N. S. Subba Rao

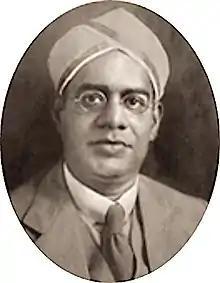
N. S. Subba Rao

Nanjanagud Subbaraya Subba Rao (14 March 1885 – 29 June 1943) was a professor of economics at Maharaja College, Mysore. He later became Principal of Maharaja College, Mysore and retired as the Vice Chancellor of University of Mysore from 1937 - 42. Subba Rao was a student of Alfred Marshall at Saint John's College, Cambridge, between 1905 and 1909 where he completed his M. A. Tripos exam and Bar-at-Law qualification. N. S. Subba Rao was a contemporary of John Maynard Keynes and Arthur Cecil Pigou and had a close working relationship with both of them for nearly two decades. Among the prominent contributions of N. S. Subba Rao are "The Scouts and Guides Movement", "Mysore University Co-operative Society", establishment "of University and Central Libraries", "Taxation Reforms" both at Central and State level, "Educational Reforms" in the form of instituting Kannada medium of instruction in high schools, Founding of the first modern "Yoga School" at Mysore (by helping Tirumalai Krishnamacharya), "Economic Reforms" through his contributions at the London Round Table Conference (1930–32) along with Sir Mirza Ismail leading to the eventual formulation of the 'Indian Constitution Act' (1935) and lastly in the "recruitment" of future literary scholars and writers like M. Hiriyanna, G. P. Rajarathnam, S. Srikanta Sastri, Kuvempu, T. S. Venkannayya and A. R. Krishna Shastry as faculty at the nascent University.